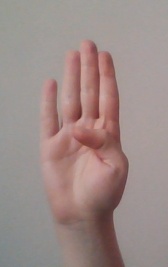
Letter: kaaf